Nicola Willis

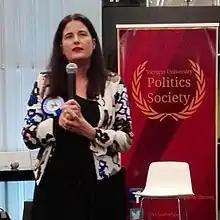
Willis speaking at the 2017 Wellington Central candidates debate

Willis contested the 2017 election as National's candidate for the electorate of Wellington Central, and was number 48 on the party list. Her platform of being "a champion for the predator-free policy" and an "advocate for the city's 'world class public service'" gained her 26% of the electorate vote, about half of the vote given to Grant Robertson.